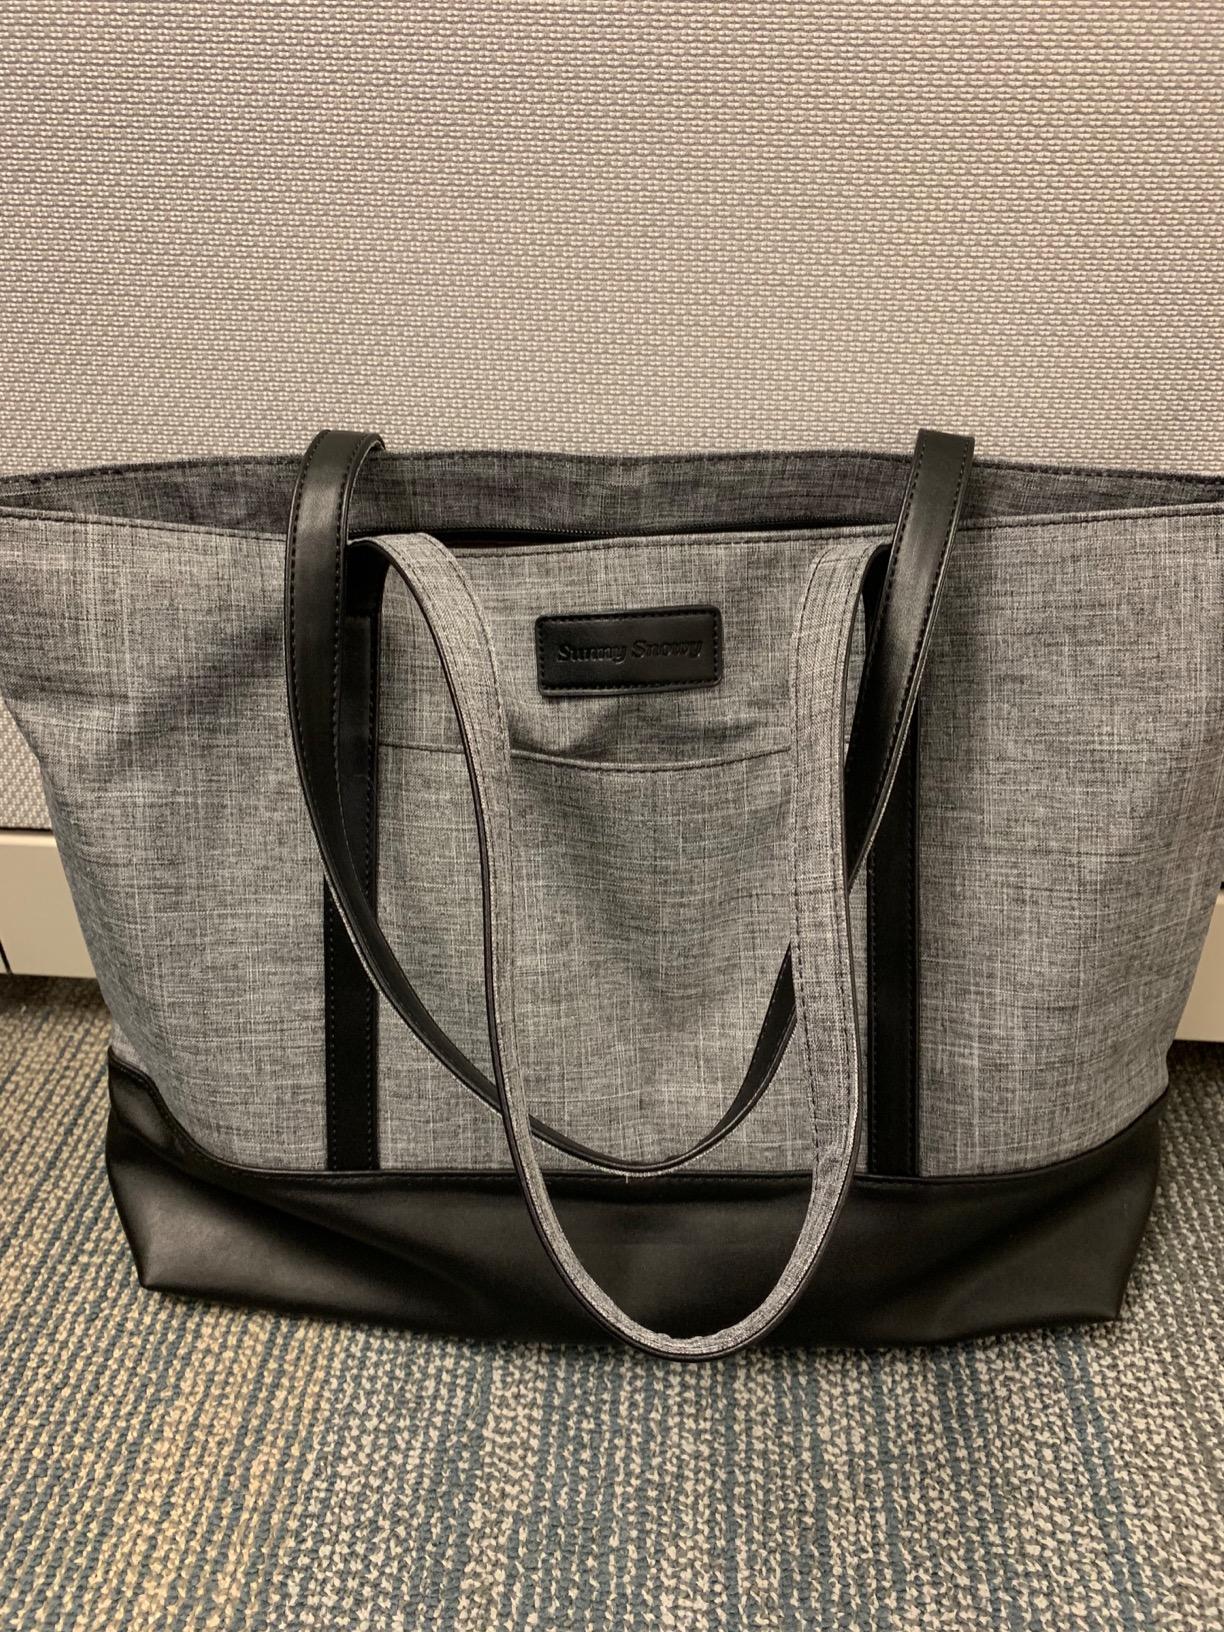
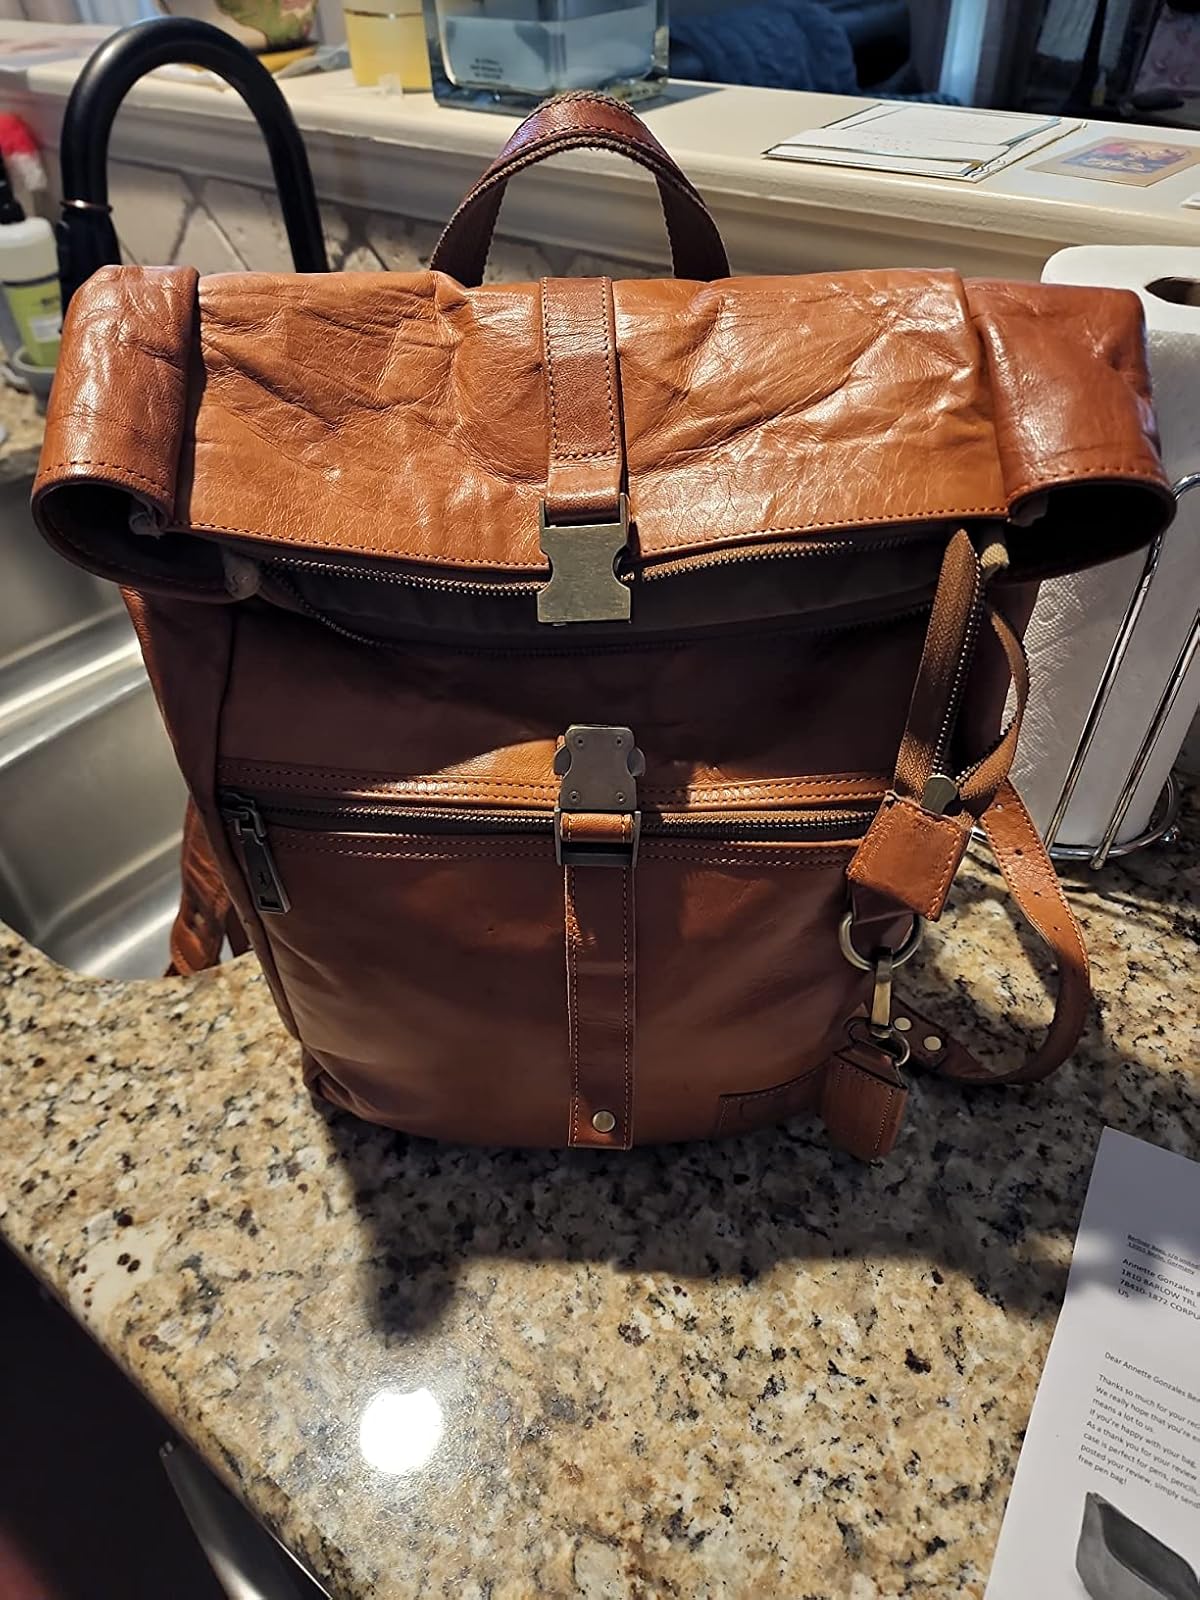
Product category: bag
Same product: no